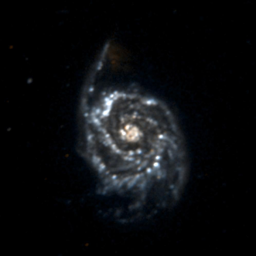
satellite took this image of the spiral galaxy .